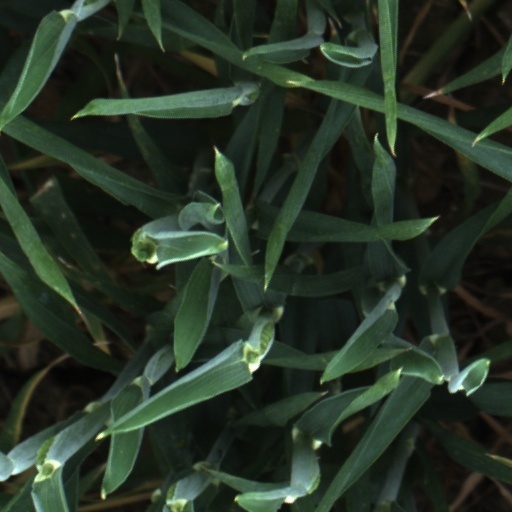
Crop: wheat